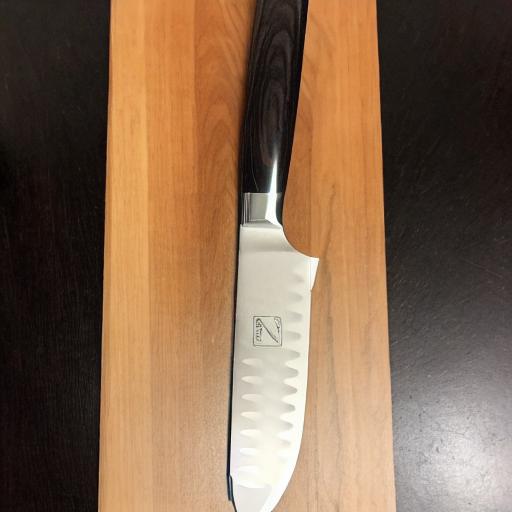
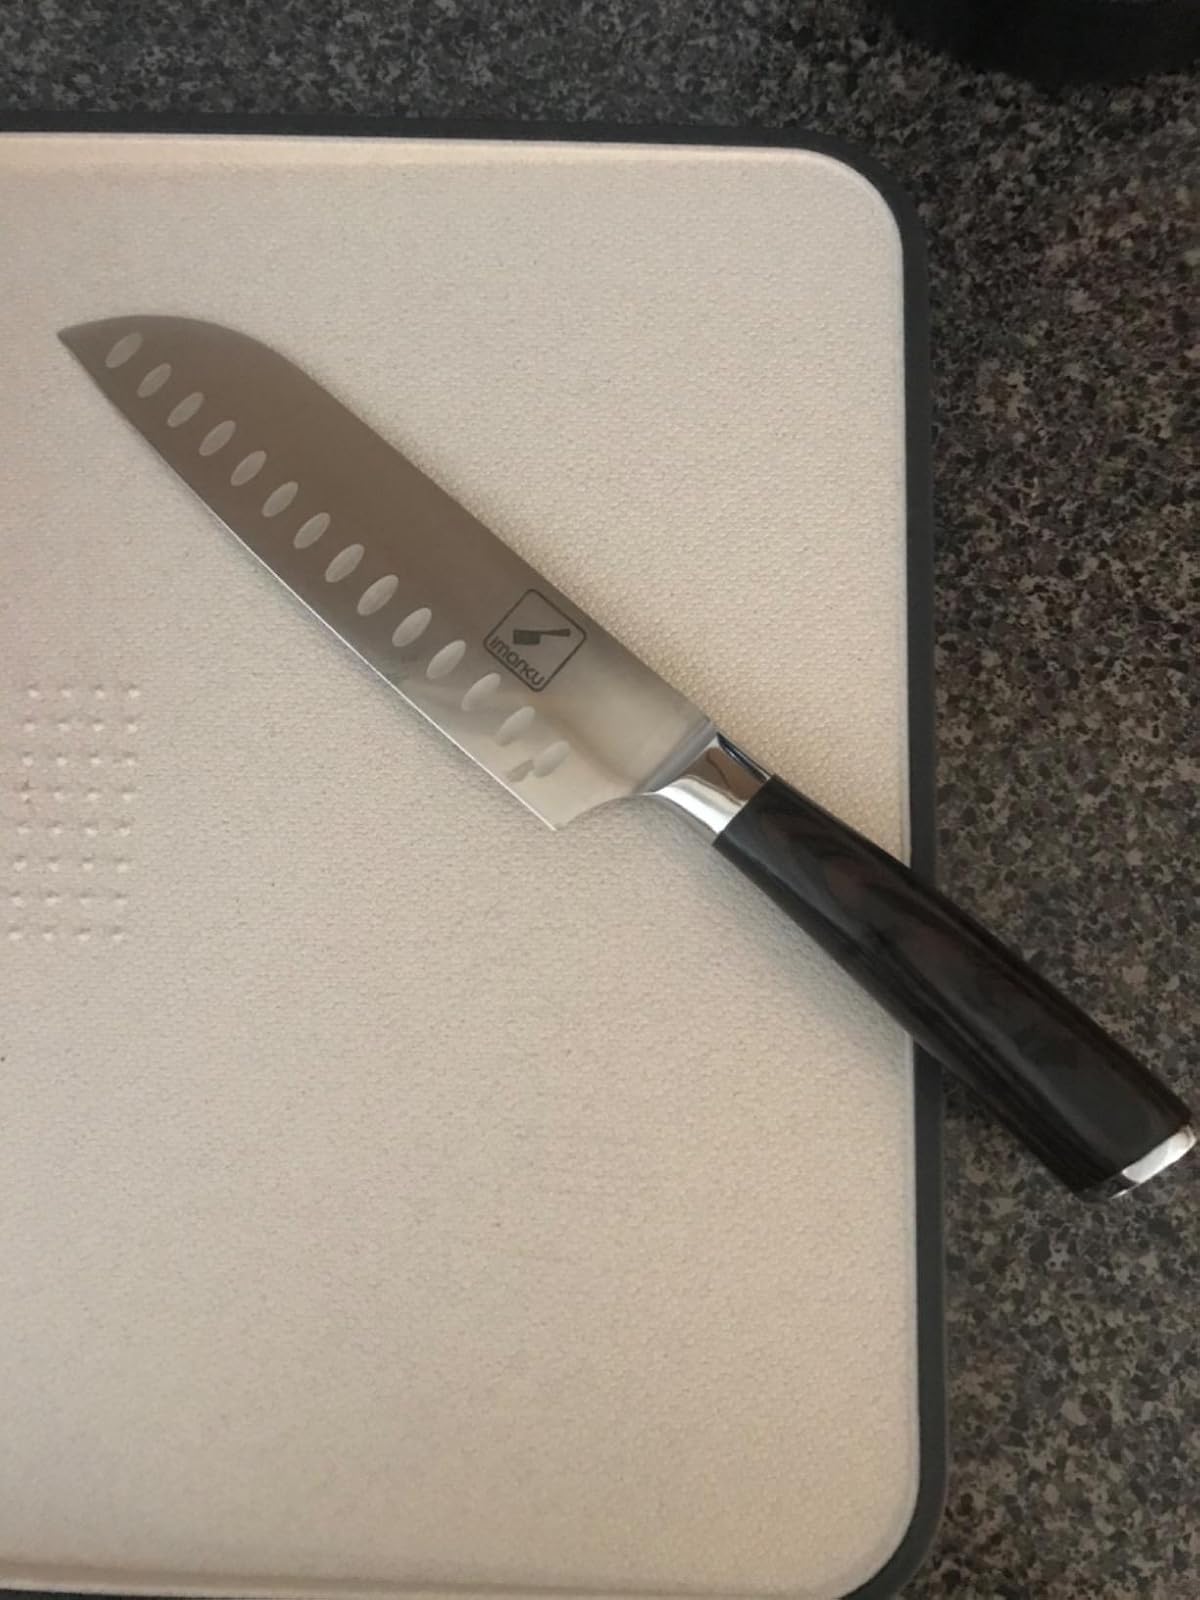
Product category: items_knife
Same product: no